Paul Smart (motorcyclist)

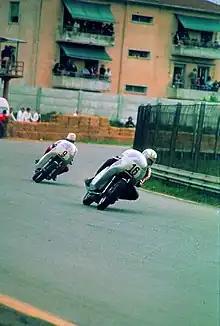
Smart (16) leads Ducati teammate Bruno Spaggiari (9) in the inaugural Imola 200 race (1972)

Smart moved on to regular successes during 1969 when he was sponsored by Joe Francis Motors, a London motorcycle dealer selling AMC, which provided a 750 cc Norton, a Seeley, a 250 cc Yamaha, and winning the Hutchinson 100 Production machine event on a Triumph 750 cc. For 1970 there was a works Triumph Trident 750 cc and his own 350 cc Yamaha.